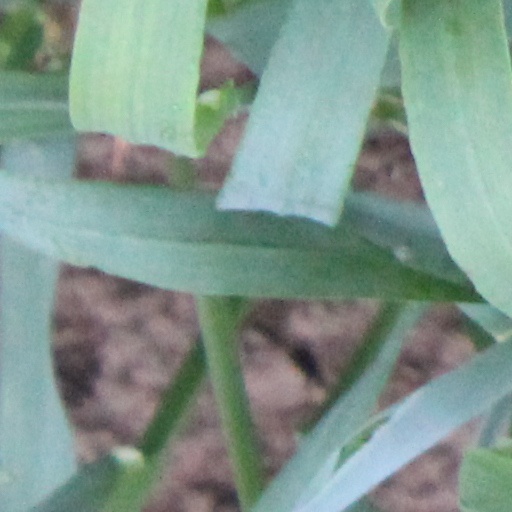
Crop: wheat